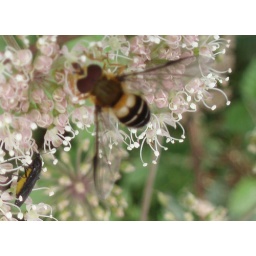
Leucozona glaucia (male)P8110347 crop1The RoughsYorkshire Bridge CommonSK28 Derbyshire11-8-2008Note lighter coloured tergite 2 in male cff blue in female